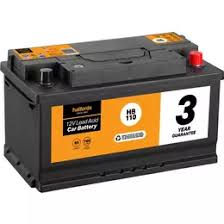
Waste category: battery